Georg Kaiser

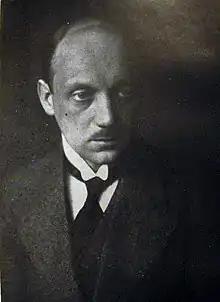
Georg Kaiser

Friedrich Carl Georg Kaiser, called Georg Kaiser, (25 November 1878 – 4 June 1945) was a German dramatist.